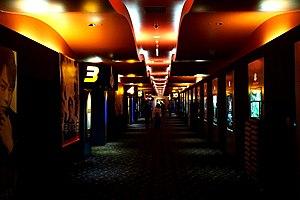
La valeur du box-office japonais a chuté de 3% en 2018 pour atteindre les 2,04 milliards $. Les entrées pour l'année s'élèvent à 169,2 millions, en baisse de 3% également. Néanmoins, 2018 est tout de même la troisième année la plus élevée jamais enregistrée.